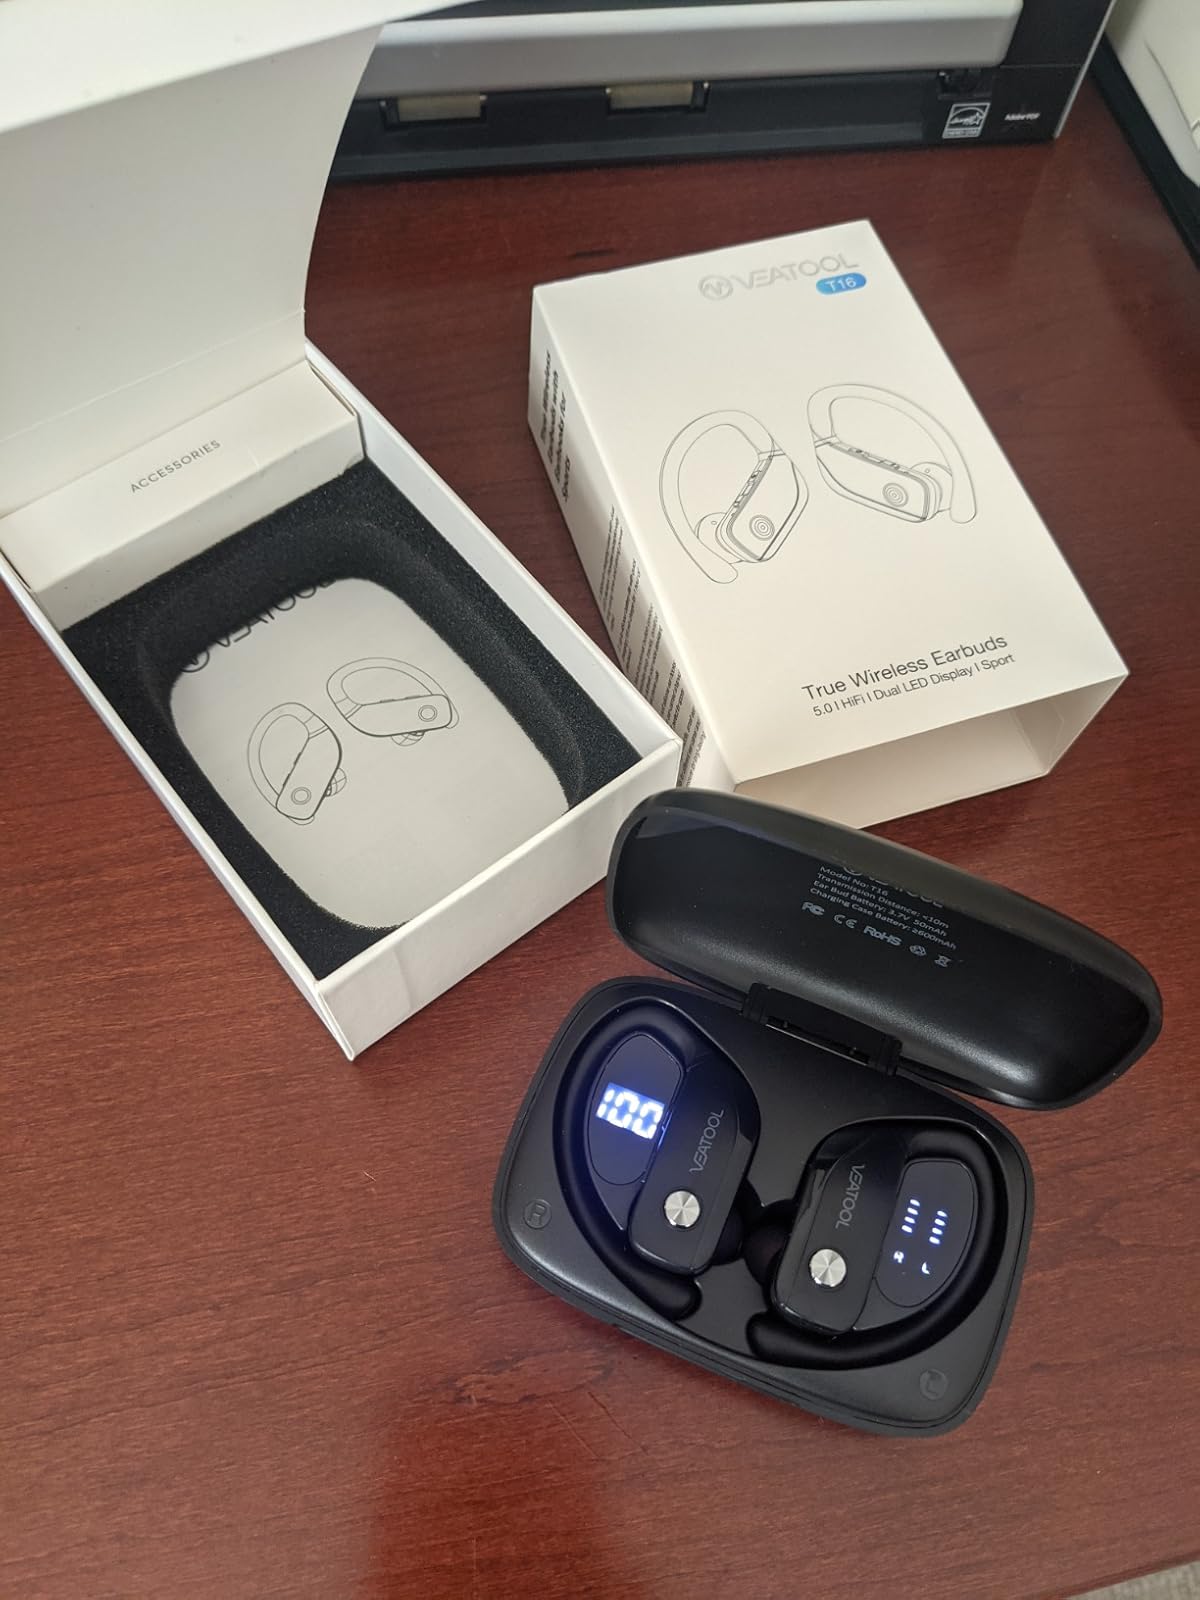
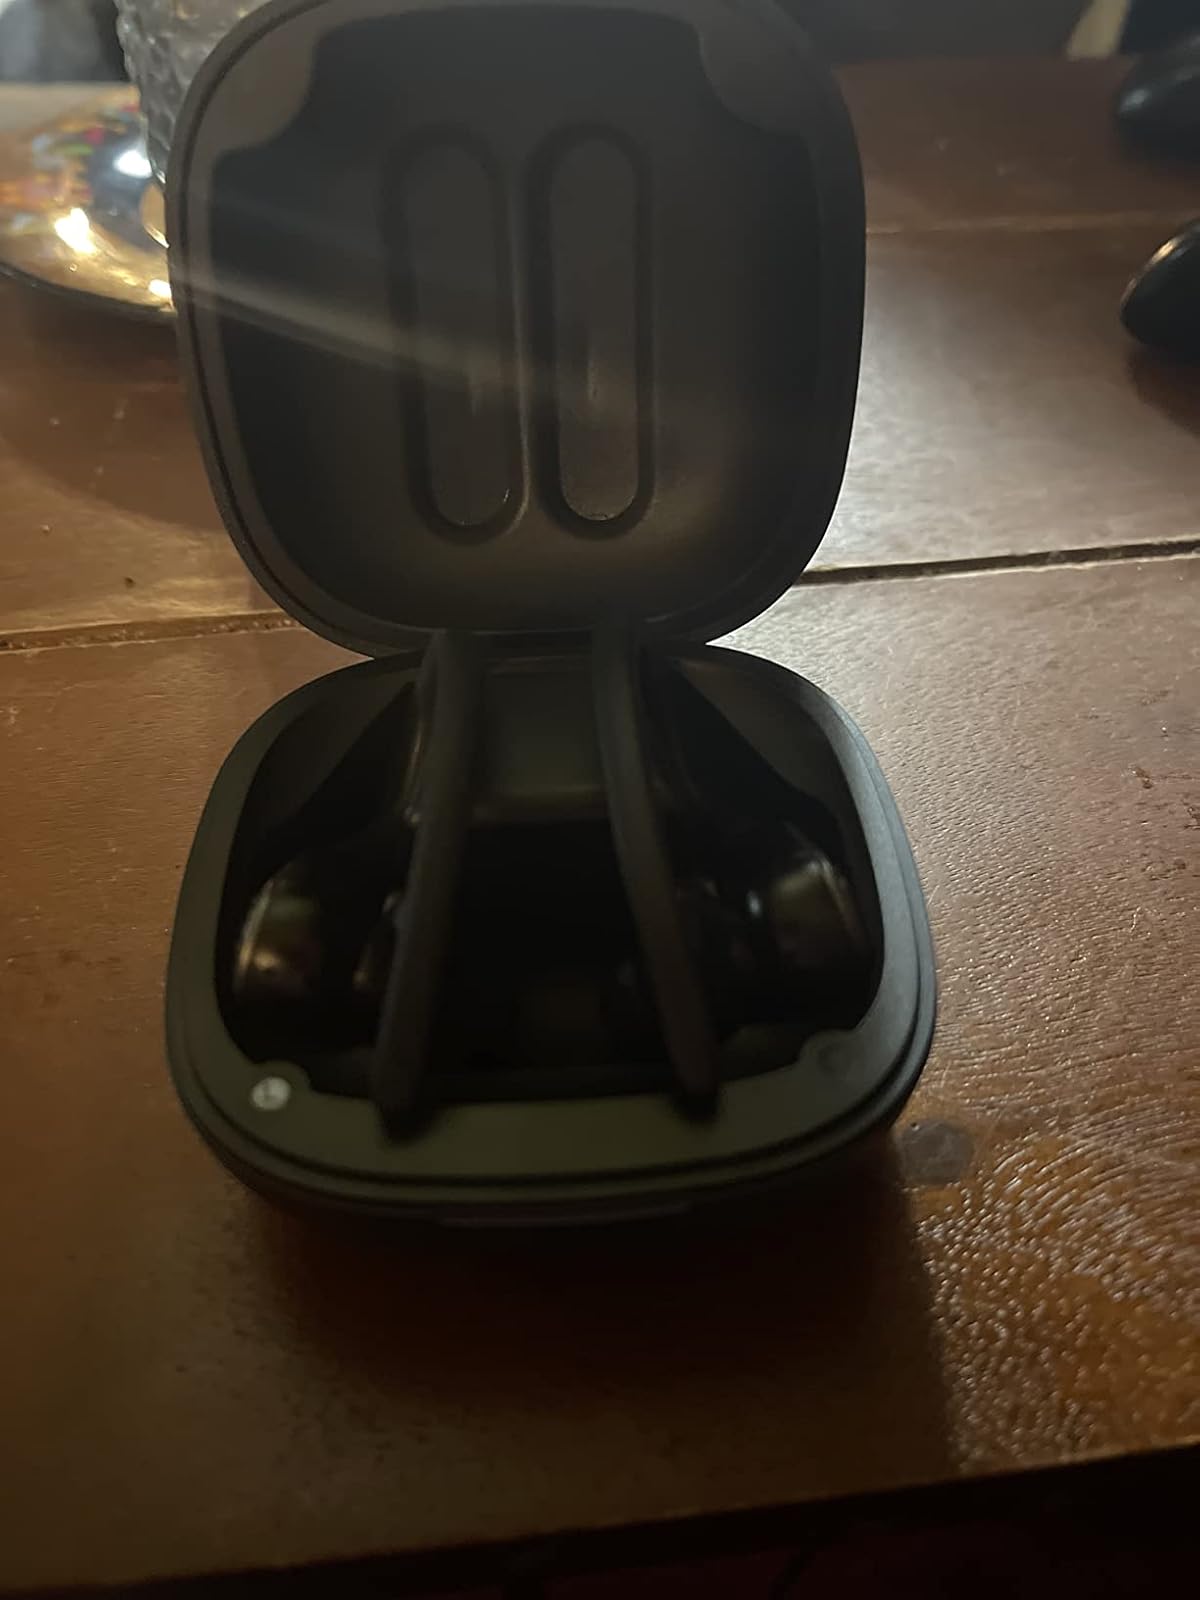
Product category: earbuds
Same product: no